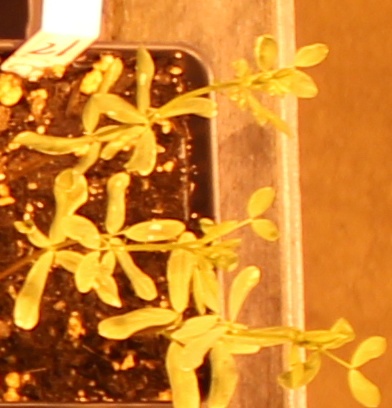
Label: Lentil